Cameron Cook

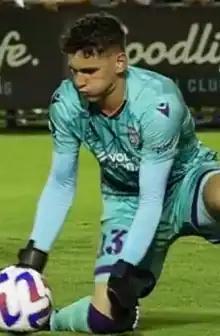
Cook playing for Perth Glory in 2023

Cameron Cook (born 16 August 2001) is an Australian professional soccer player who plays as a goalkeeper for Perth Glory. He made his professional debut in a FFA Cup playoff match against Melbourne Victory on 24 November 2021.